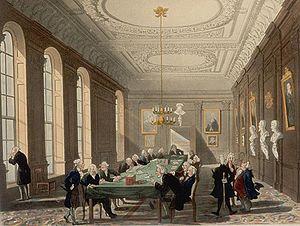
Le Collège royal de médecine de Londres est la première institution médicale d'Angleterre à avoir reçu la distinction de « Royal Charter ». Il a été fondé en 1518 et est une des organisations de professionnels de la médecine des plus actives. Depuis sa création sous le nom de « Collège de médecine » par un décret du roi Henry VIII en 1518, il s'est consacré à un large éventail d'activités répondant à son objectif global de défense et d'amélioration des normes concernant la pratique de la médecine.